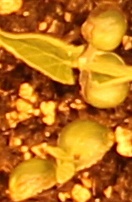
Label: Soybean